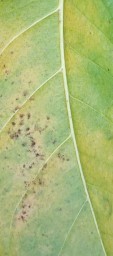
Label: Cerscospora